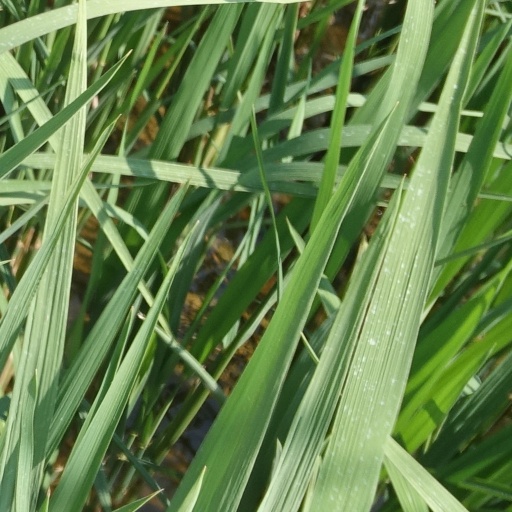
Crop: rice